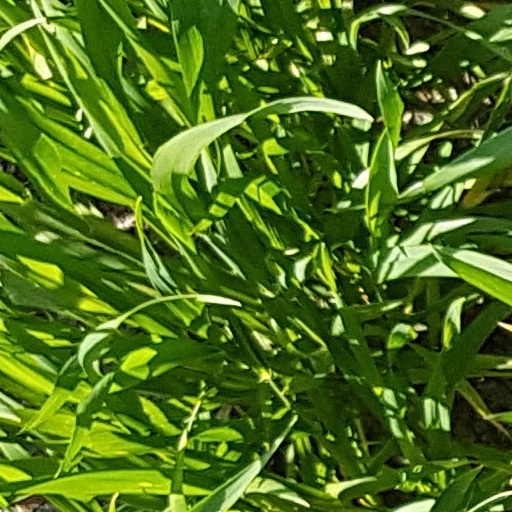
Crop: wheat